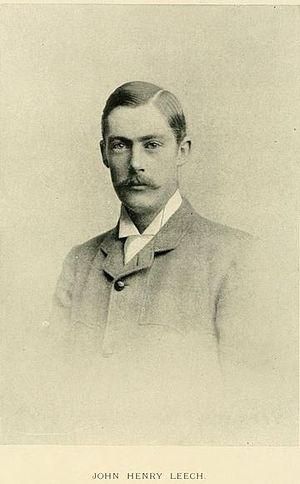
John Henry Leech, né le 5 décembre 1862 et mort le 29 décembre 1900, est un entomologiste anglais spécialisé dans les lépidoptères et les coléoptères.